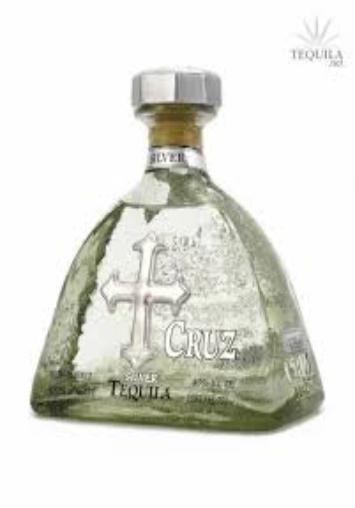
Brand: Cruz Tequila
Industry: Food